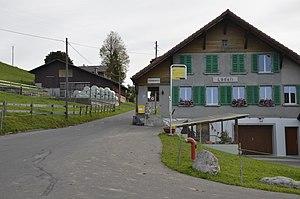
Wachseldorn est une commune suisse du canton de Berne, située dans l'arrondissement administratif de Thoune.